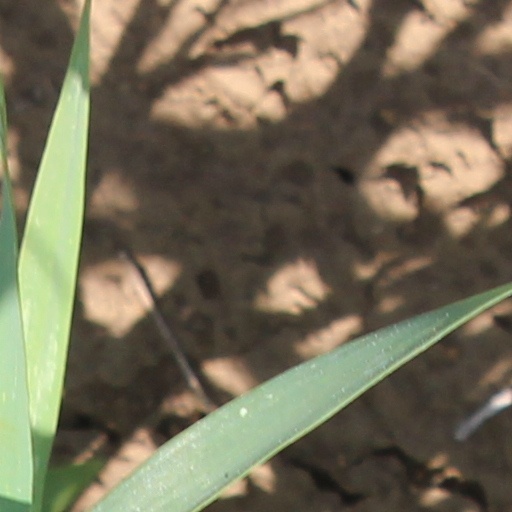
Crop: wheat